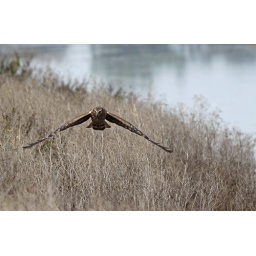
Beautiful female harrier flying right at us at Shoreline Park in Mountain View